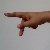
The image shows a hand gesture representing the letter 'P' in Indian Sign Language.